Jack Holloway

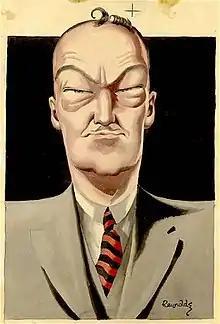
Caricature of Holloway by L. F. Reynolds

In Parliament, Holloway soon found himself in opposition to the policies of the Scullin Labor government, a government unable to deal with the Great Depression which began soon after the 1929 elections. Holloway, as the leading trade unionist in the Labor Caucus, opposed the deflationary Premiers' Plan (which reduced wages and pensions), and when Scullin accepted it he resigned his position as Assistant Minister for Industry, Council for Scientific and Industrial Research, in June 1931. The government fell at the end of the year, forcing an early election. With Labor's support dwindling, Holloway knew his chances of holding Flinders were slim. Not only was he a trade unionist holding a naturally upper-class seat, but Bruce was priming for a rematch. Instead, Holloway transferred to the safe Labor seat of Melbourne Ports, whose incumbent Labor MP, James Mathews, was retiring. Holloway's guess proved right. While Flinders reverted to form with Bruce winning it on an 18.5 percent swing, Holloway retained Melbourne Ports for Labor without serious difficulty as the two Labor factions were cut down to only 18 seats between them.